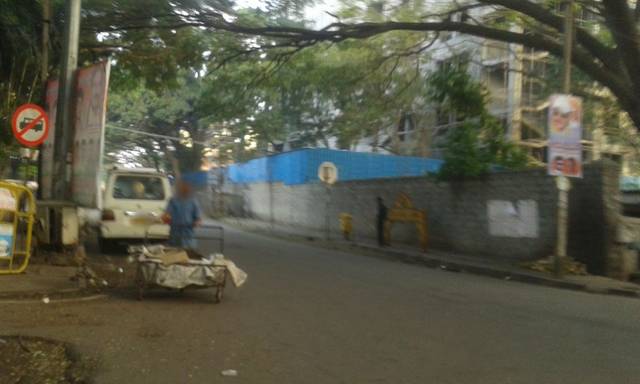
Region: India
Coordinates: 12.939, 77.593